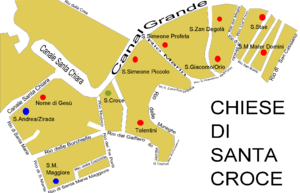
Cet article recense les églises de Venise, en Italie.
Santa Croce est un des six sestieri de Venise.